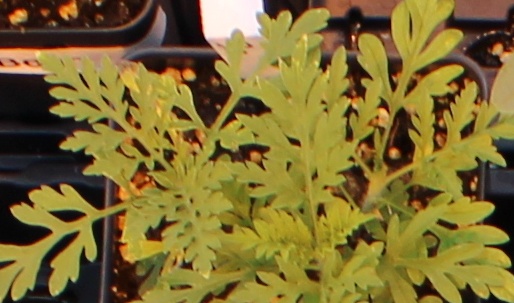
Label: Ragweed